List of birds of Puerto Rico

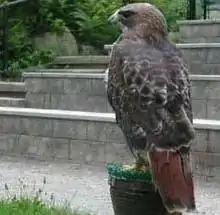
Red-tailed hawk, commonly known as "guaraguao" in Puerto Rico.

Accipitridae is a family of birds of prey, which includes hawks, eagles, kites, harriers, and Old World vultures. These birds have very large powerful hooked beaks for tearing flesh from their prey, strong legs, powerful talons, and keen eyesight.